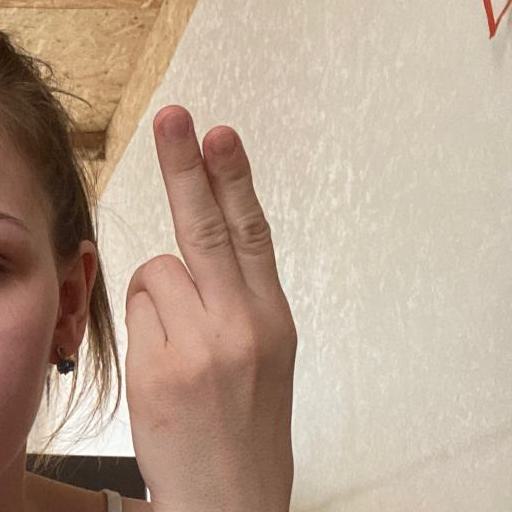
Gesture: two_up_inverted